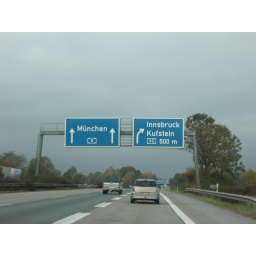
Very easy road signs in Austria & Germany